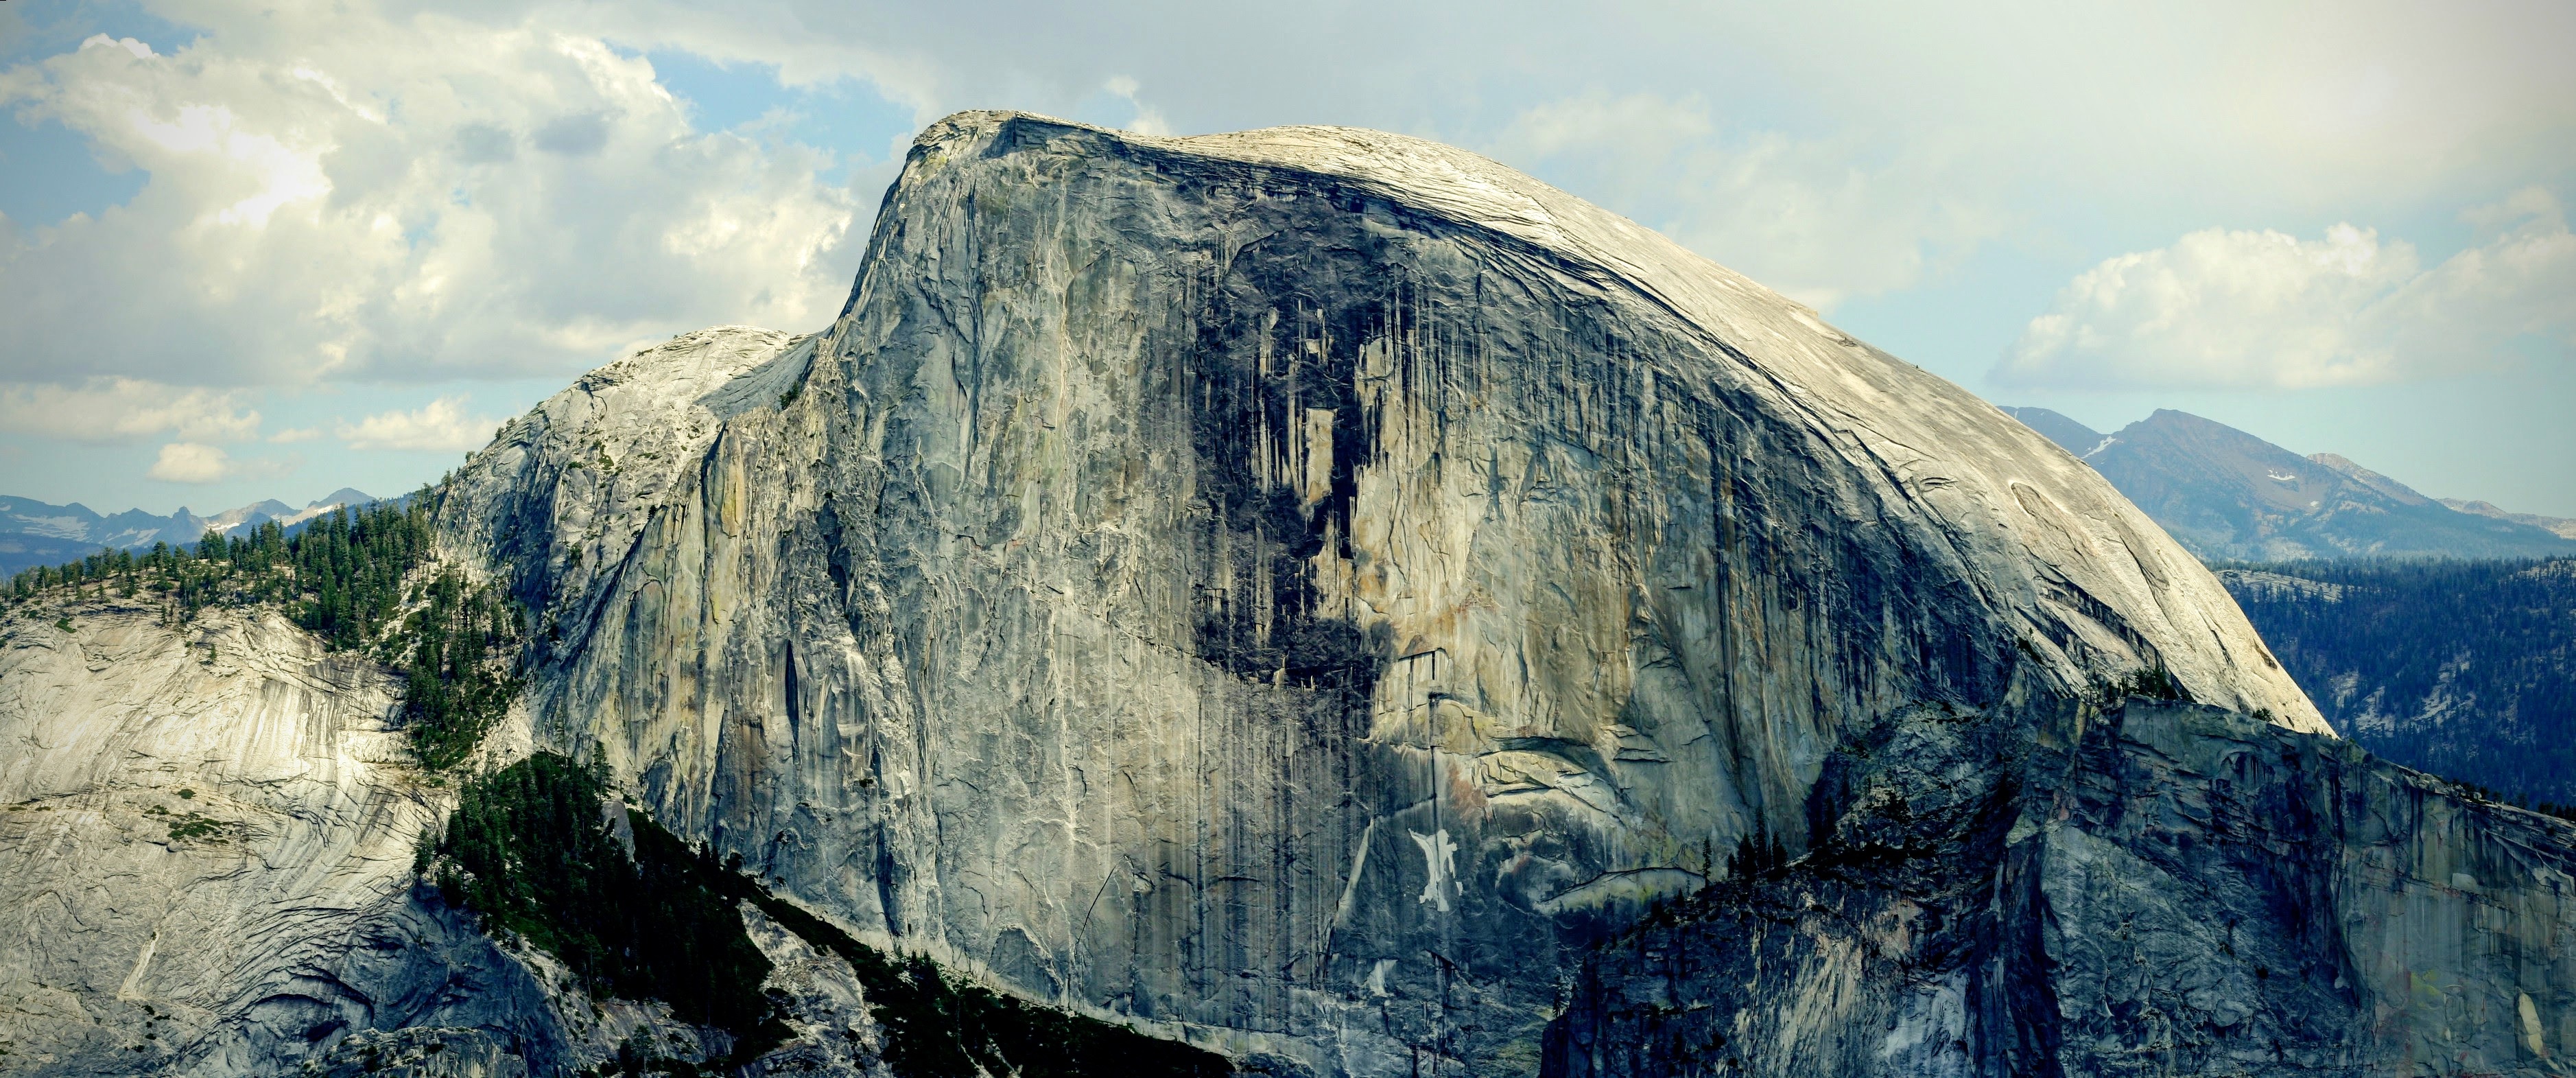
landscape, nature, rock, wilderness, mountain, snow, winter, adventure, mountain range, cliff, terrain, national park, ridge, summit, geology, alps, badlands, landform, geographical feature, mountainous landforms